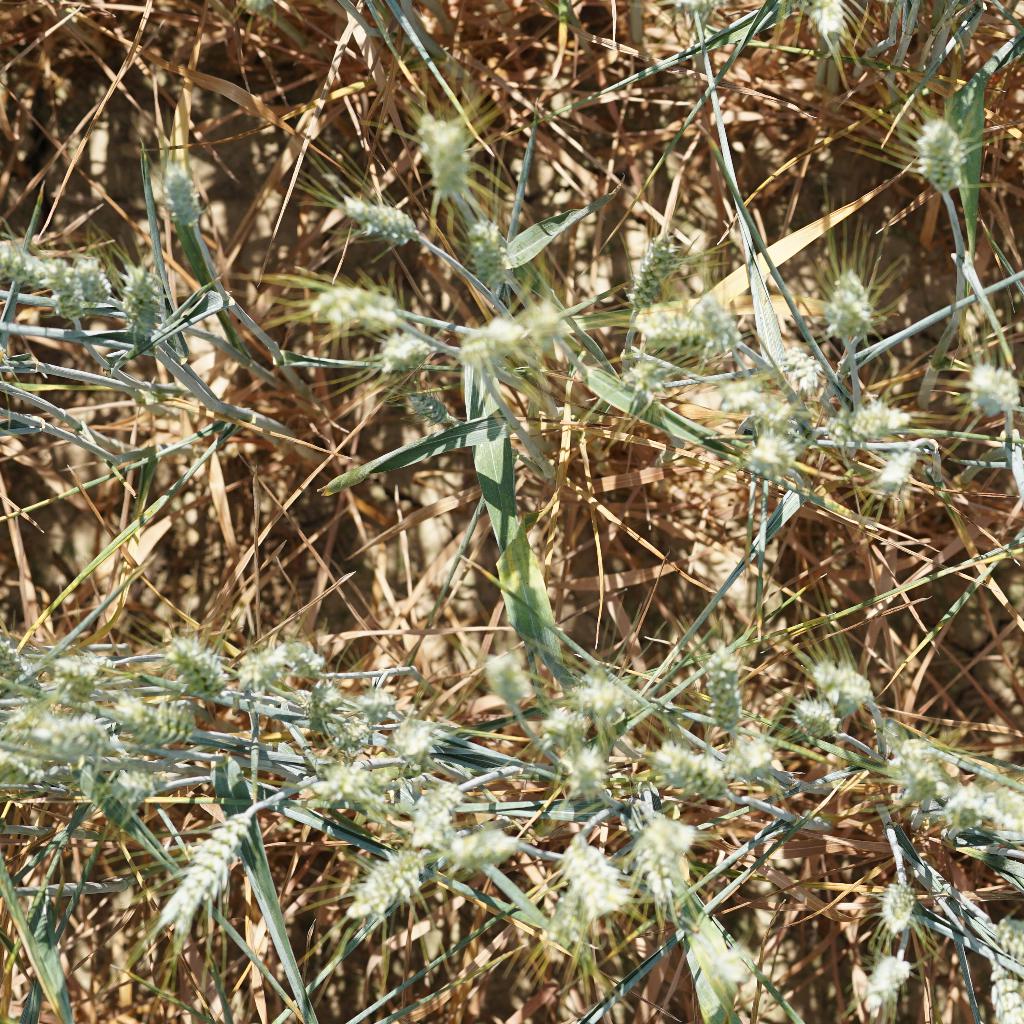
Country: France
Location: Gréoux
Wheat development stage: Filling